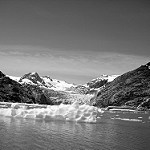
Label: B & W